Dr. Antonio Da Silva High School and Junior College of Commerce

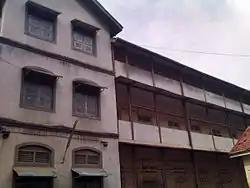
The Heritage building Block of the Dr. Antonio da Silva High School

Buildings include the Office Heritage Block, Heritage Block, Center Block, South Block, Antonians hall and sports complex and grounds.